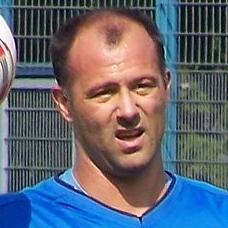
Age: 34